Société de Lecture

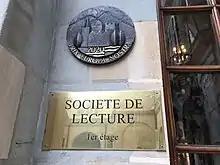
Europa Nostra's plaque at the entrance.

The Geneva authorities regularly use the courtyard of the building to organise concerts for the "Fête de la Musique". The Société de Lecture is also used as a filming location for television programmes.